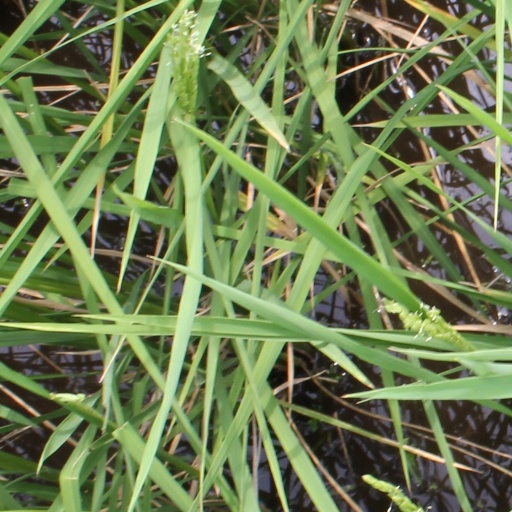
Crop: rice